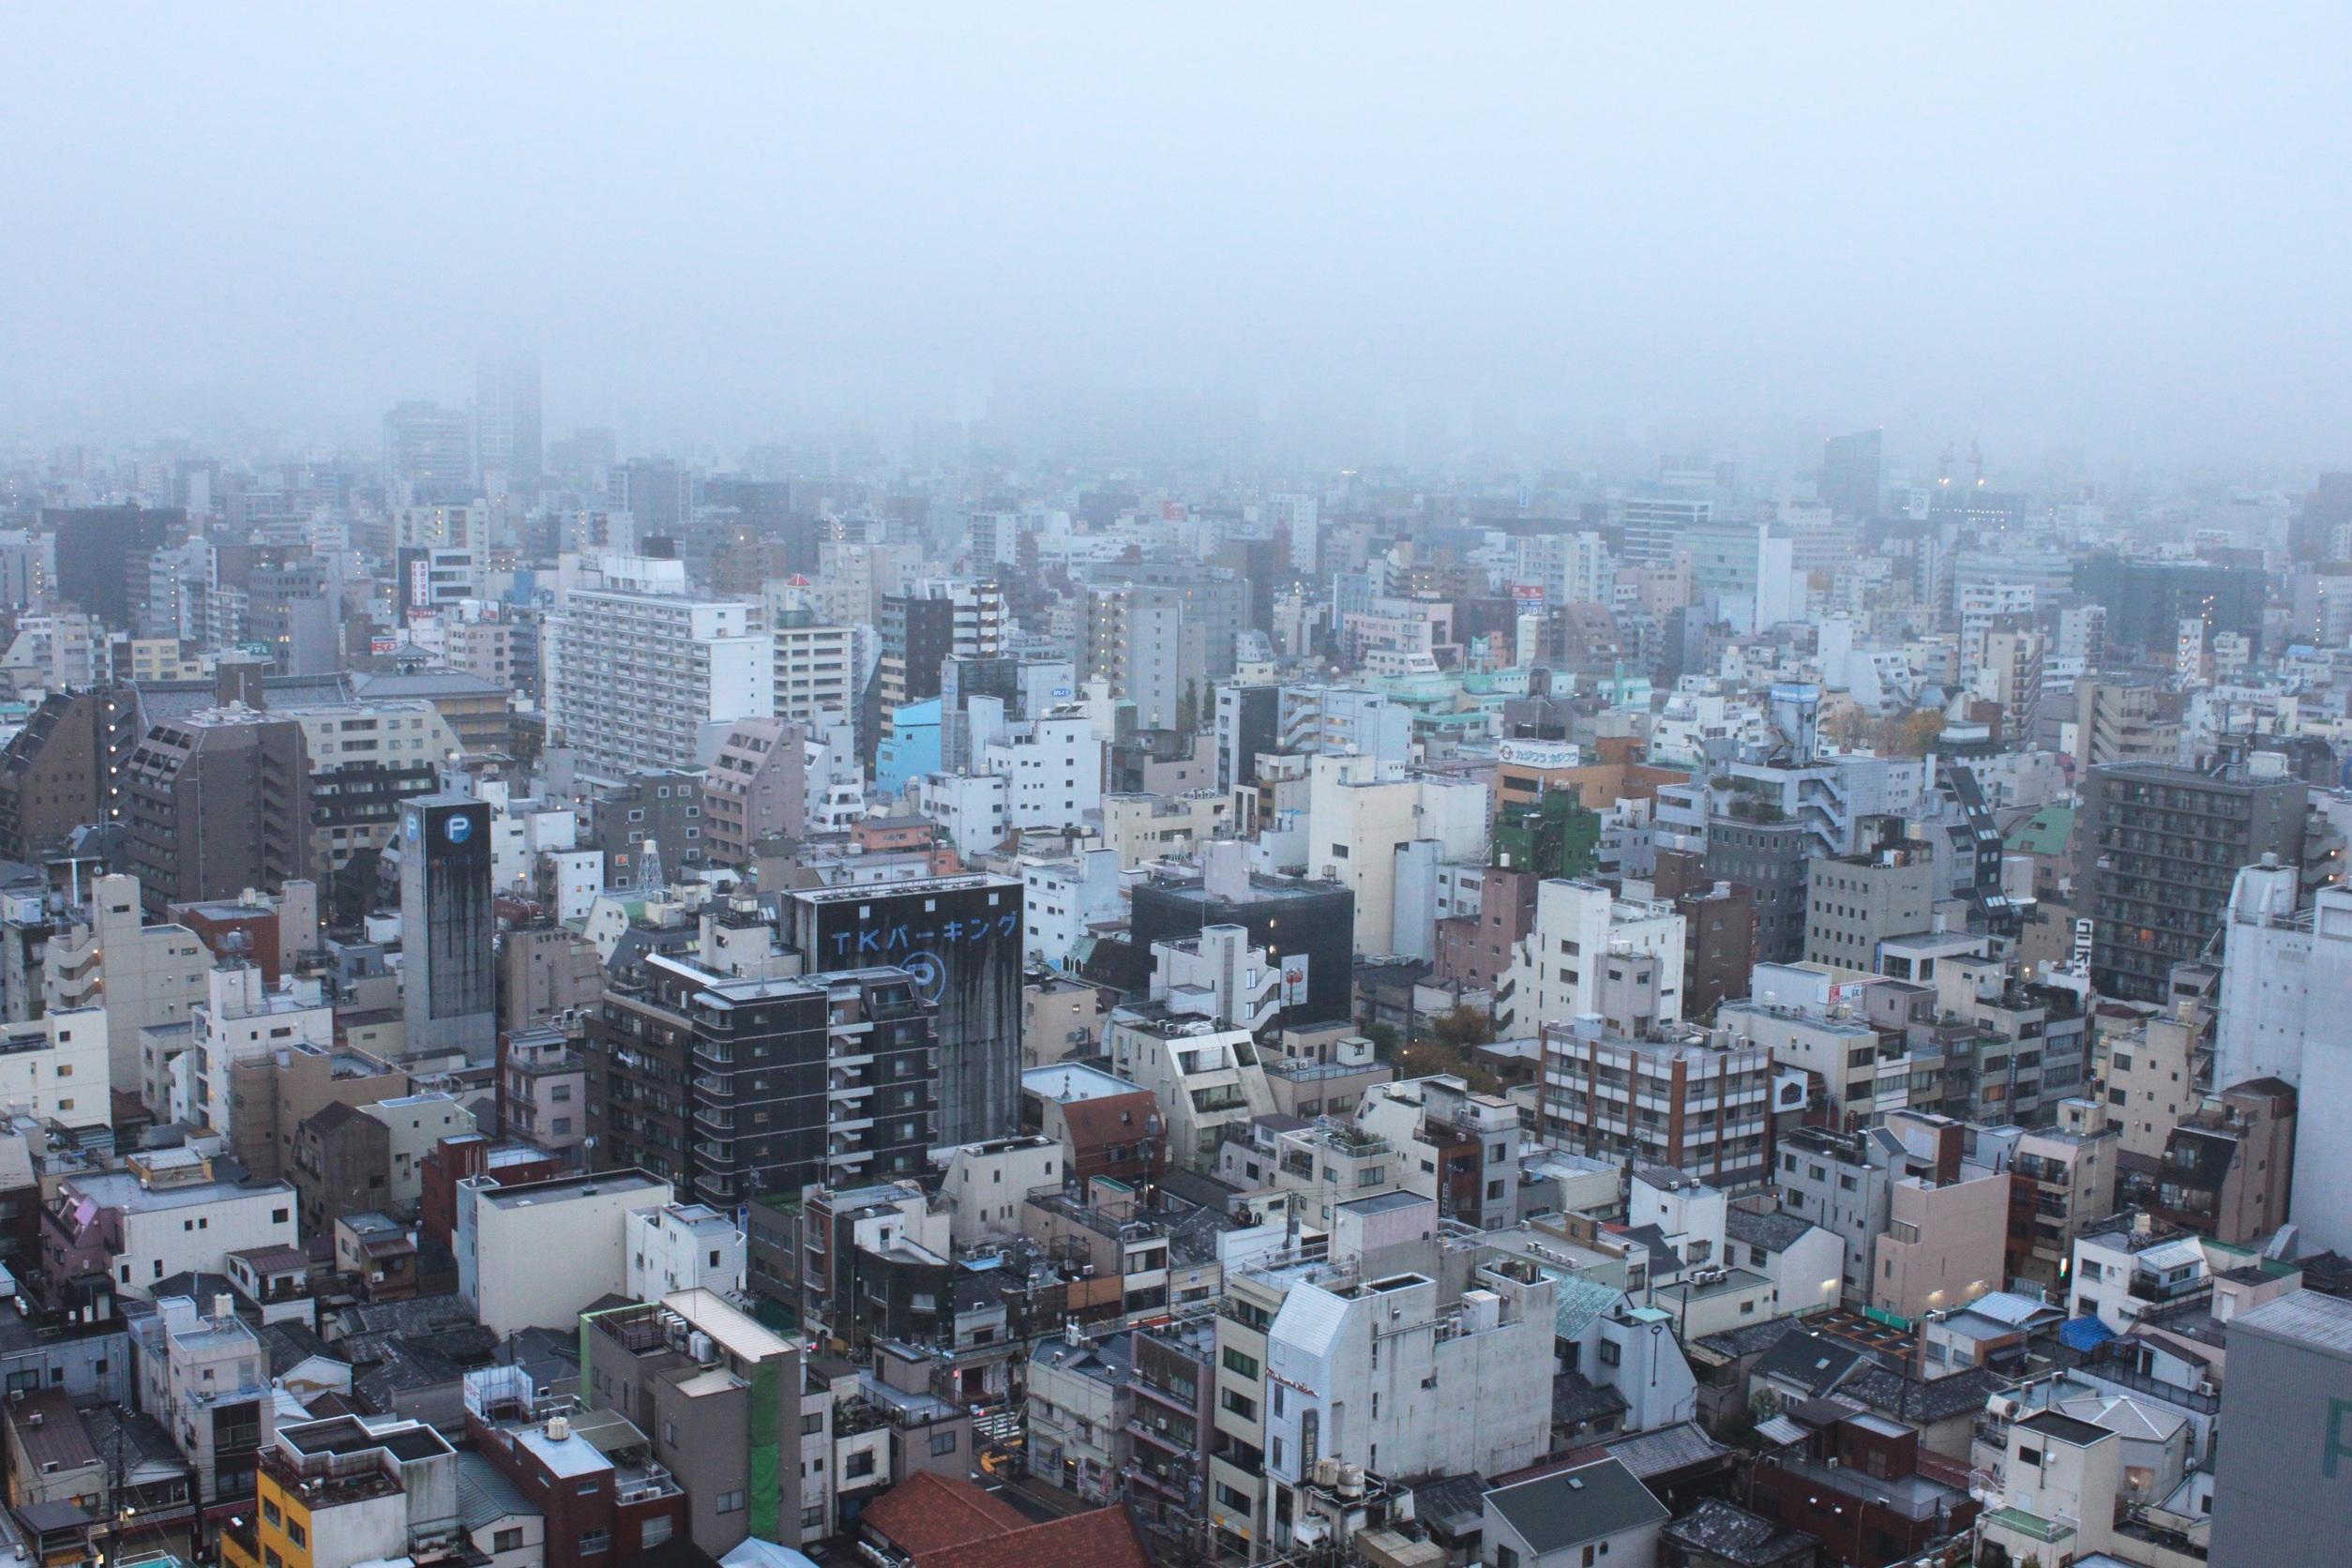
sky, skyline, view, city, skyscraper, urban, cityscape, downtown, suburb, tower block, skyscrapers, buildings, metropolis, neighbourhood, bird's eye view, aerial photography, urban area, residential area, human settlement, atmosphere of earth, metropolitan area